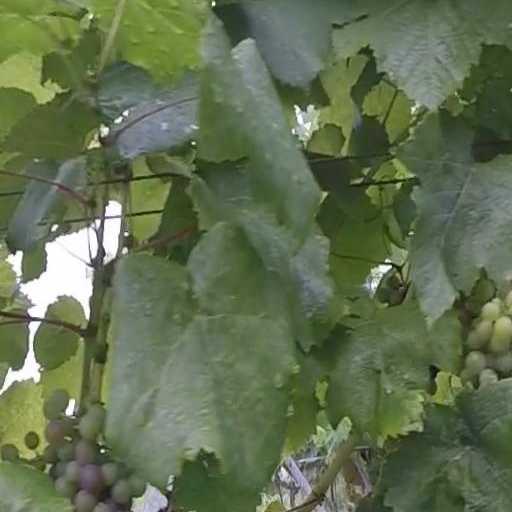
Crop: grape